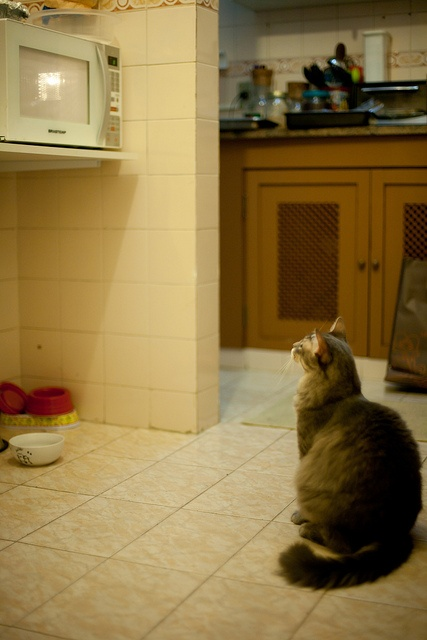
A cat is sitting on the floor and looking at the microwave.
A cat sitting on the floor in the kitchen watching the microwave.
A cat in a kitchen watching a microwave.
a cat sitting in the floor looking up at a microwave
A cat who is sitting on that floor and staring at the microwave